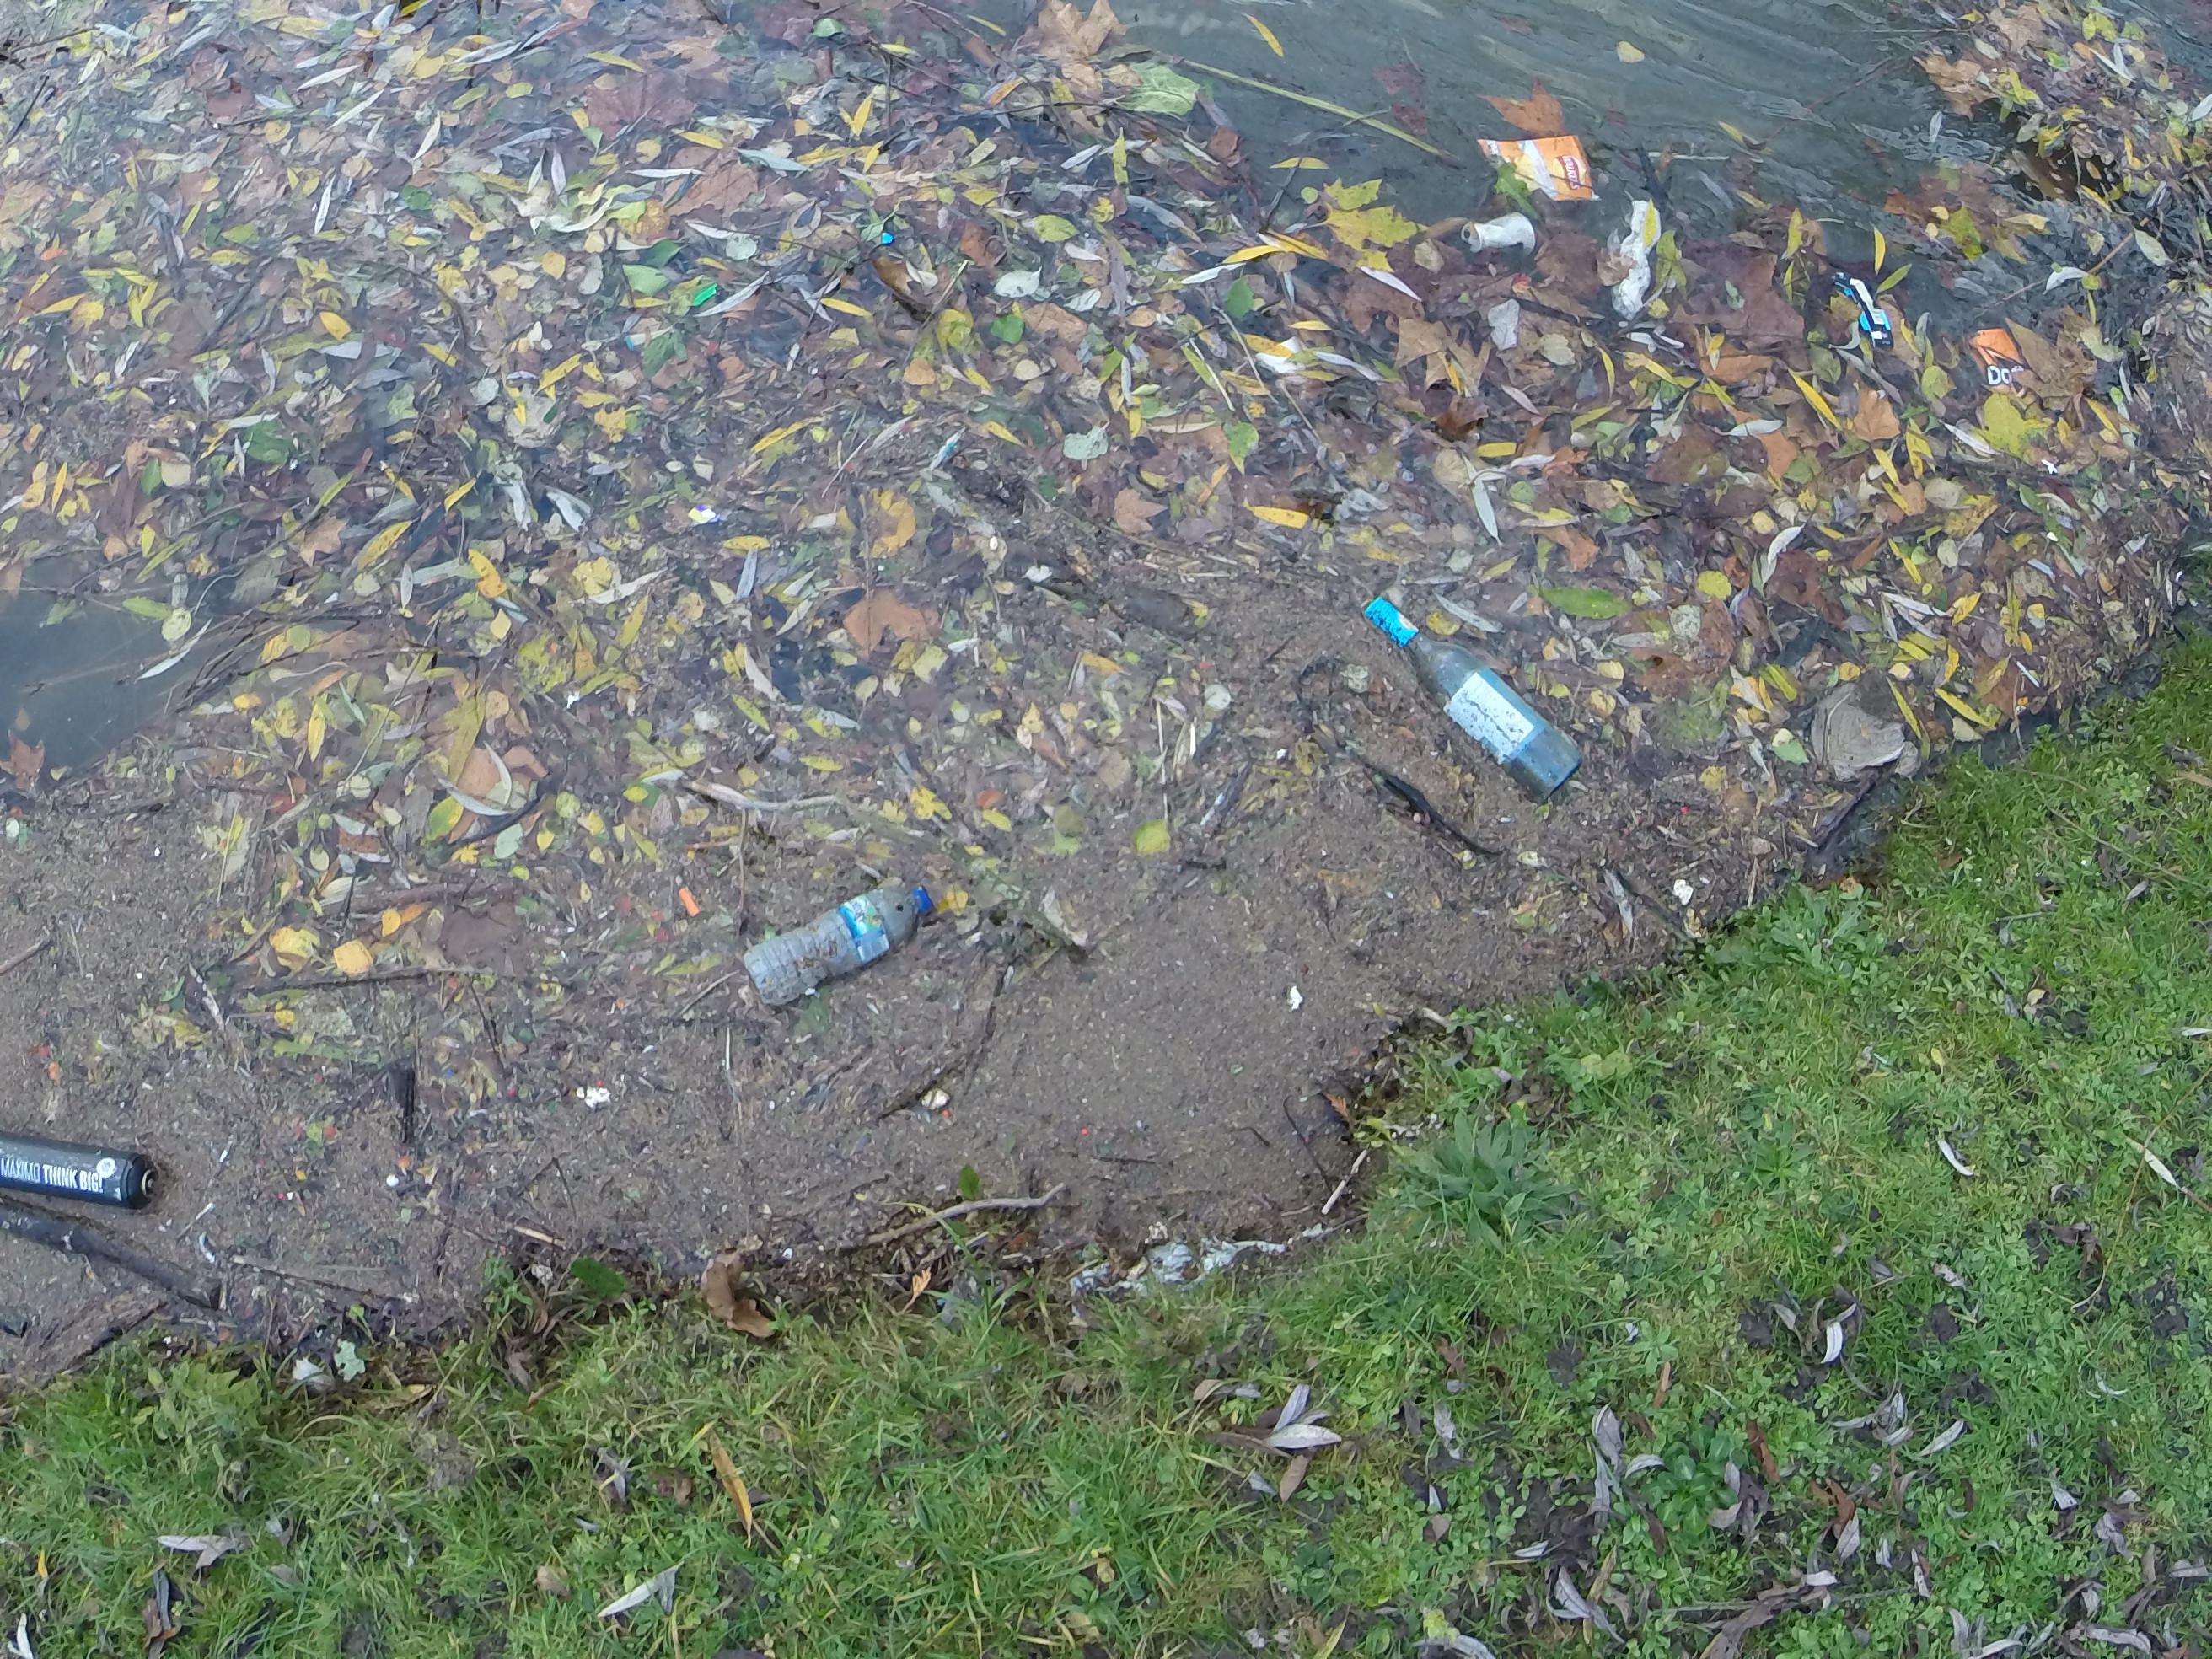
Object: Aerosol (Can)

Object: Clear plastic bottle (Bottle)

Object: Clear plastic bottle (Bottle)

Object: Crisp packet (Plastic bag & wrapper)

Object: Other plastic wrapper (Plastic bag & wrapper)

Object: Crisp packet (Plastic bag & wrapper)

Object: Unlabeled litter (Unlabeled litter)

Object: Unlabeled litter (Unlabeled litter)

Object: Other plastic (Other plastic)

Object: Unlabeled litter (Unlabeled litter)

Object: Other plastic (Other plastic)

Object: Other plastic (Other plastic)